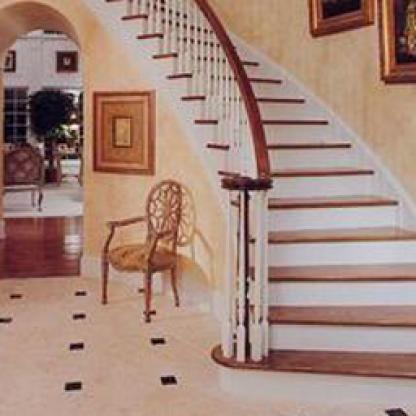
Scene: Indoor